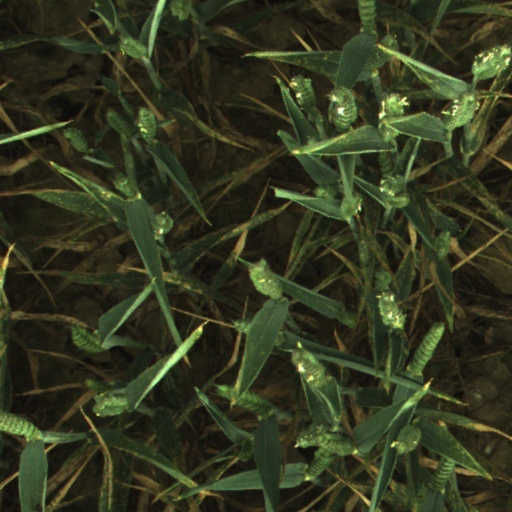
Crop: wheat